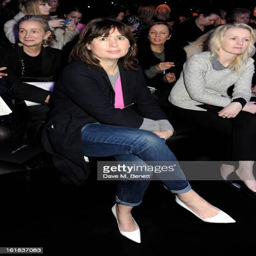
editor attends the show during event